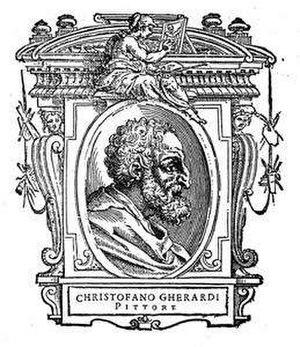
Cristoforo Gherardi ou encore Cristofano Gherardi dit il Doceno, est un peintre italien maniériste, actif au XVIᵉ siècle, pupille et proche collaborateur de Giorgio Vasari avant et après son exil de Florence.